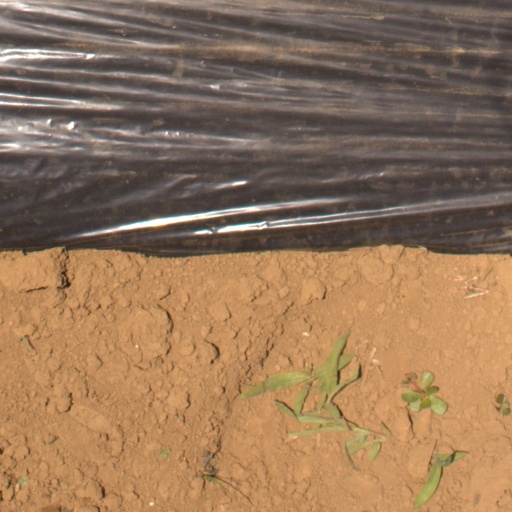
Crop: Jerusalem artichoke